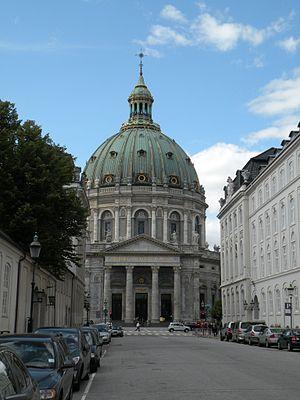
La Marmorkirken est une église située dans le quartier de Frederiksstaden à Copenhague au Danemark. L'église possède une dôme de 31 mètres de diamètre.